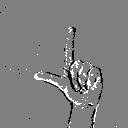
ASL letter: l